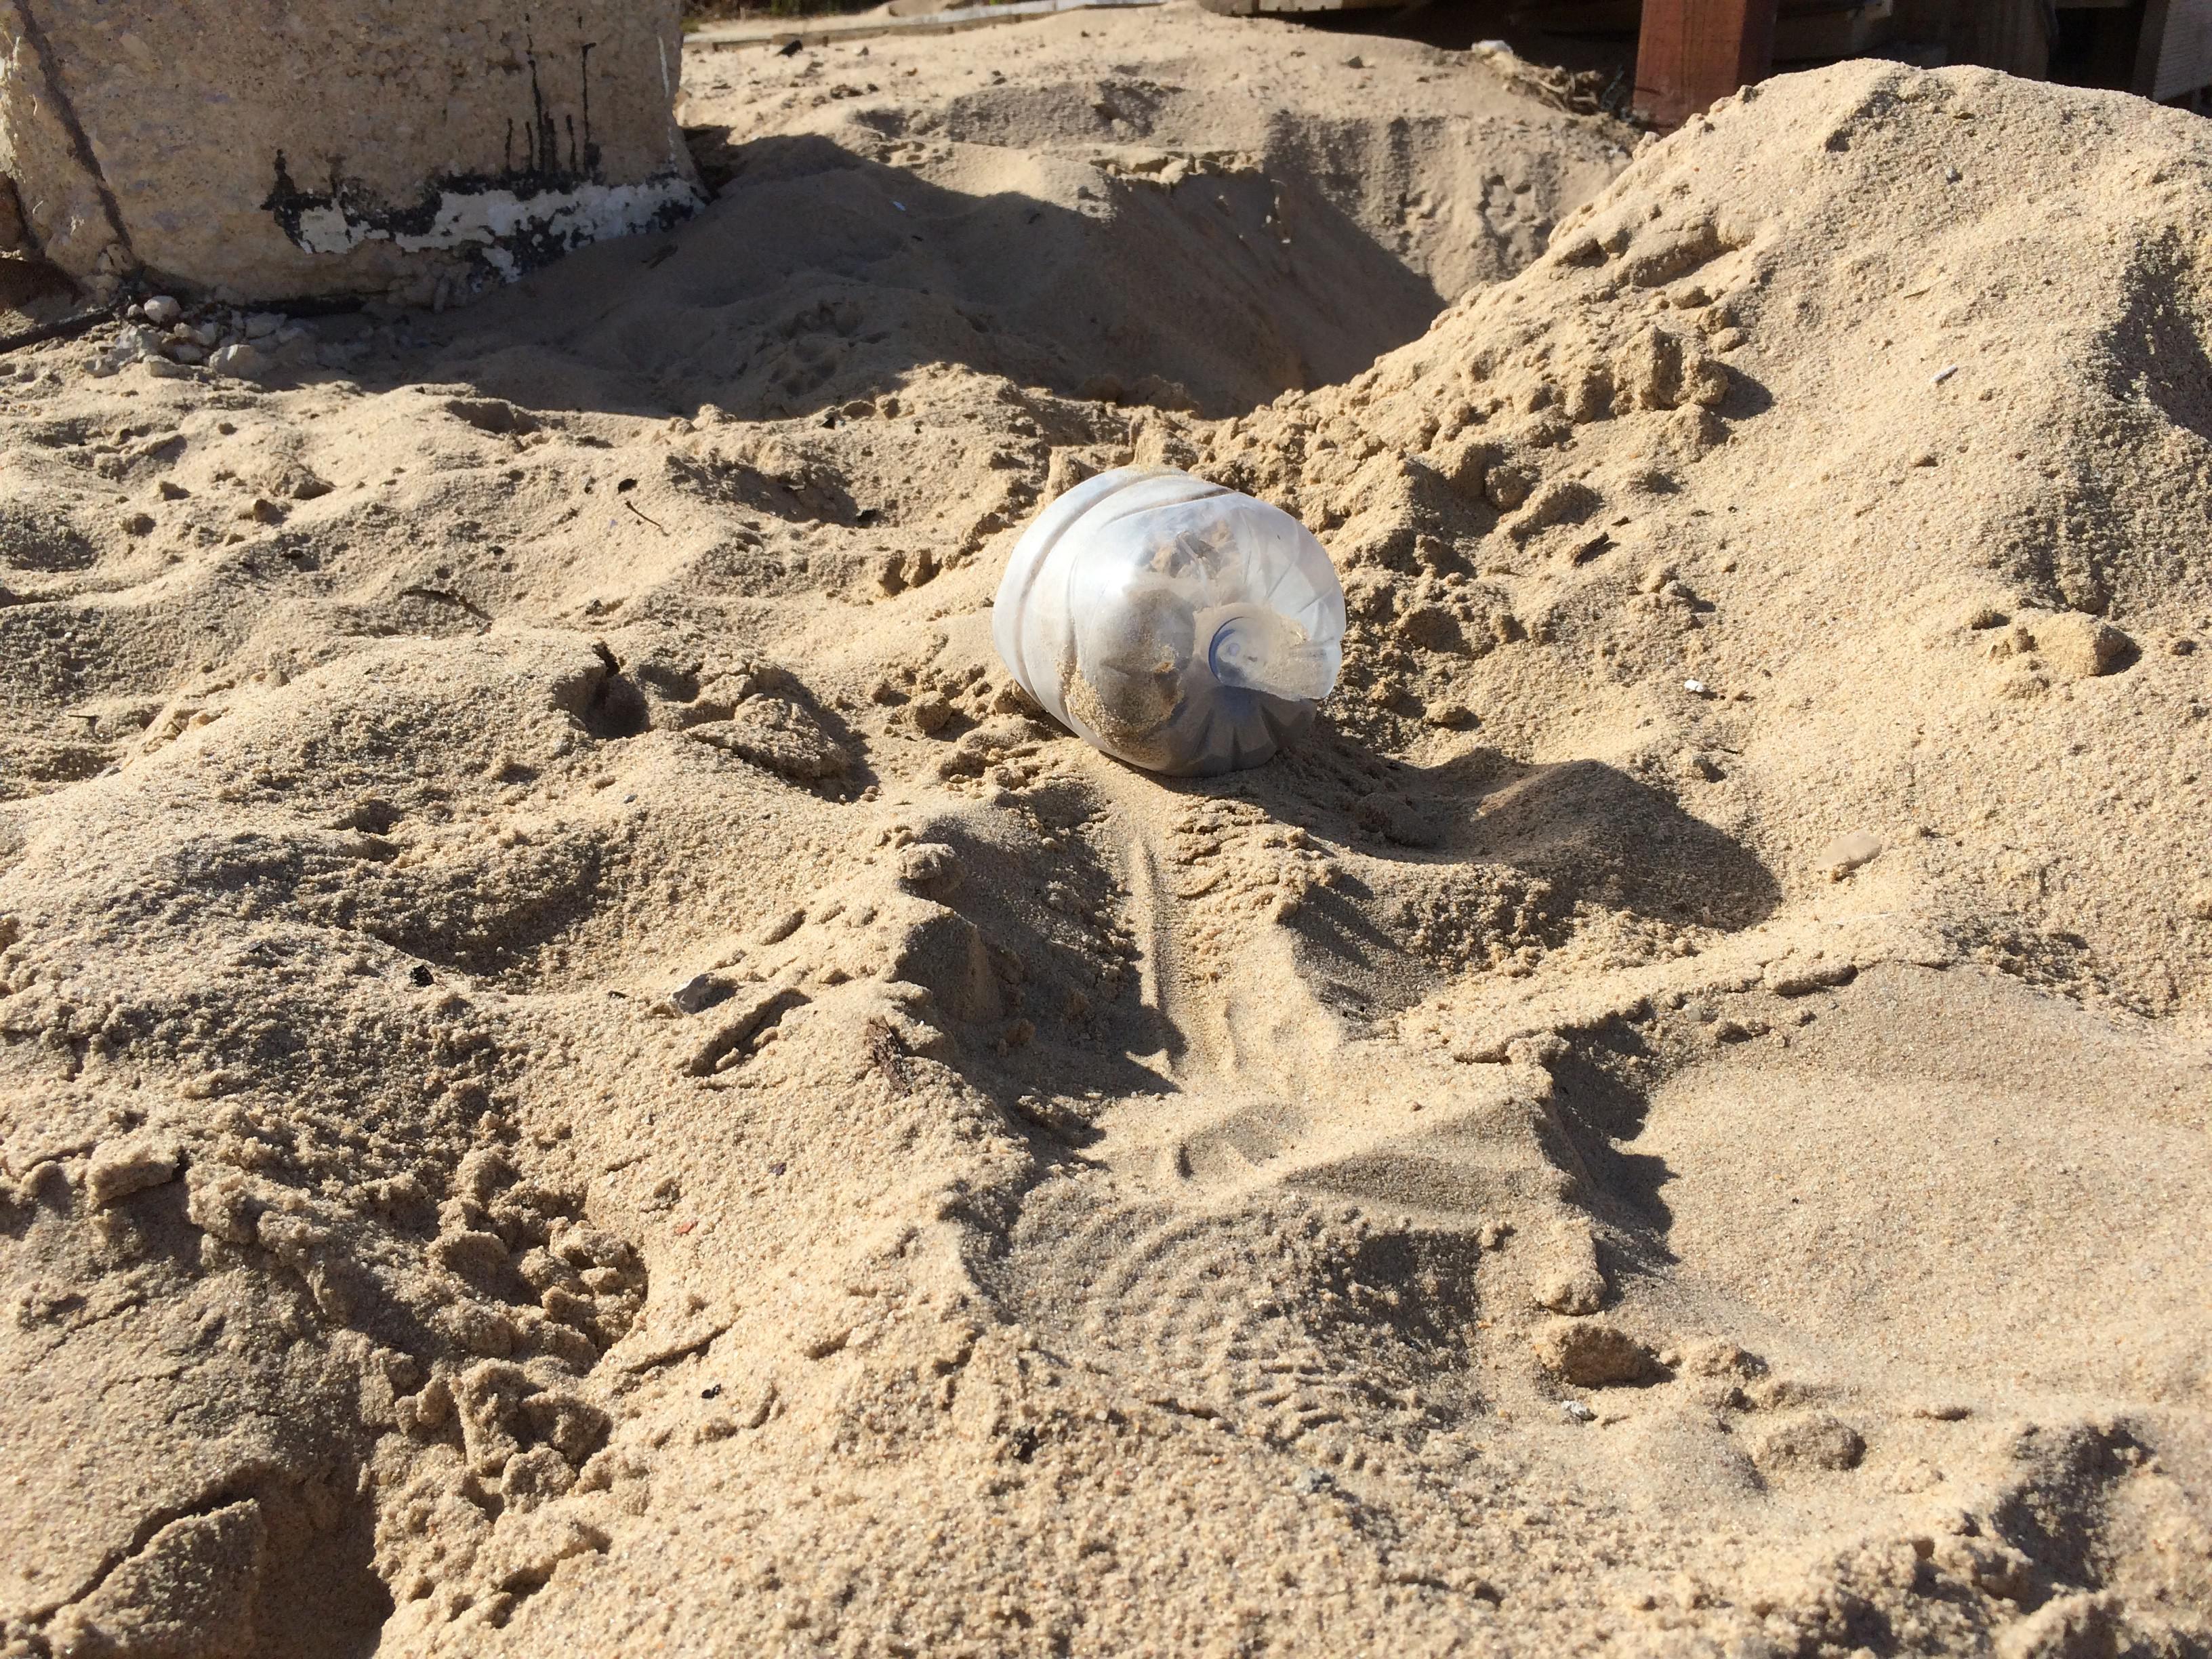
Object: Clear plastic bottle (Bottle)

Object: Cigarette (Cigarette)